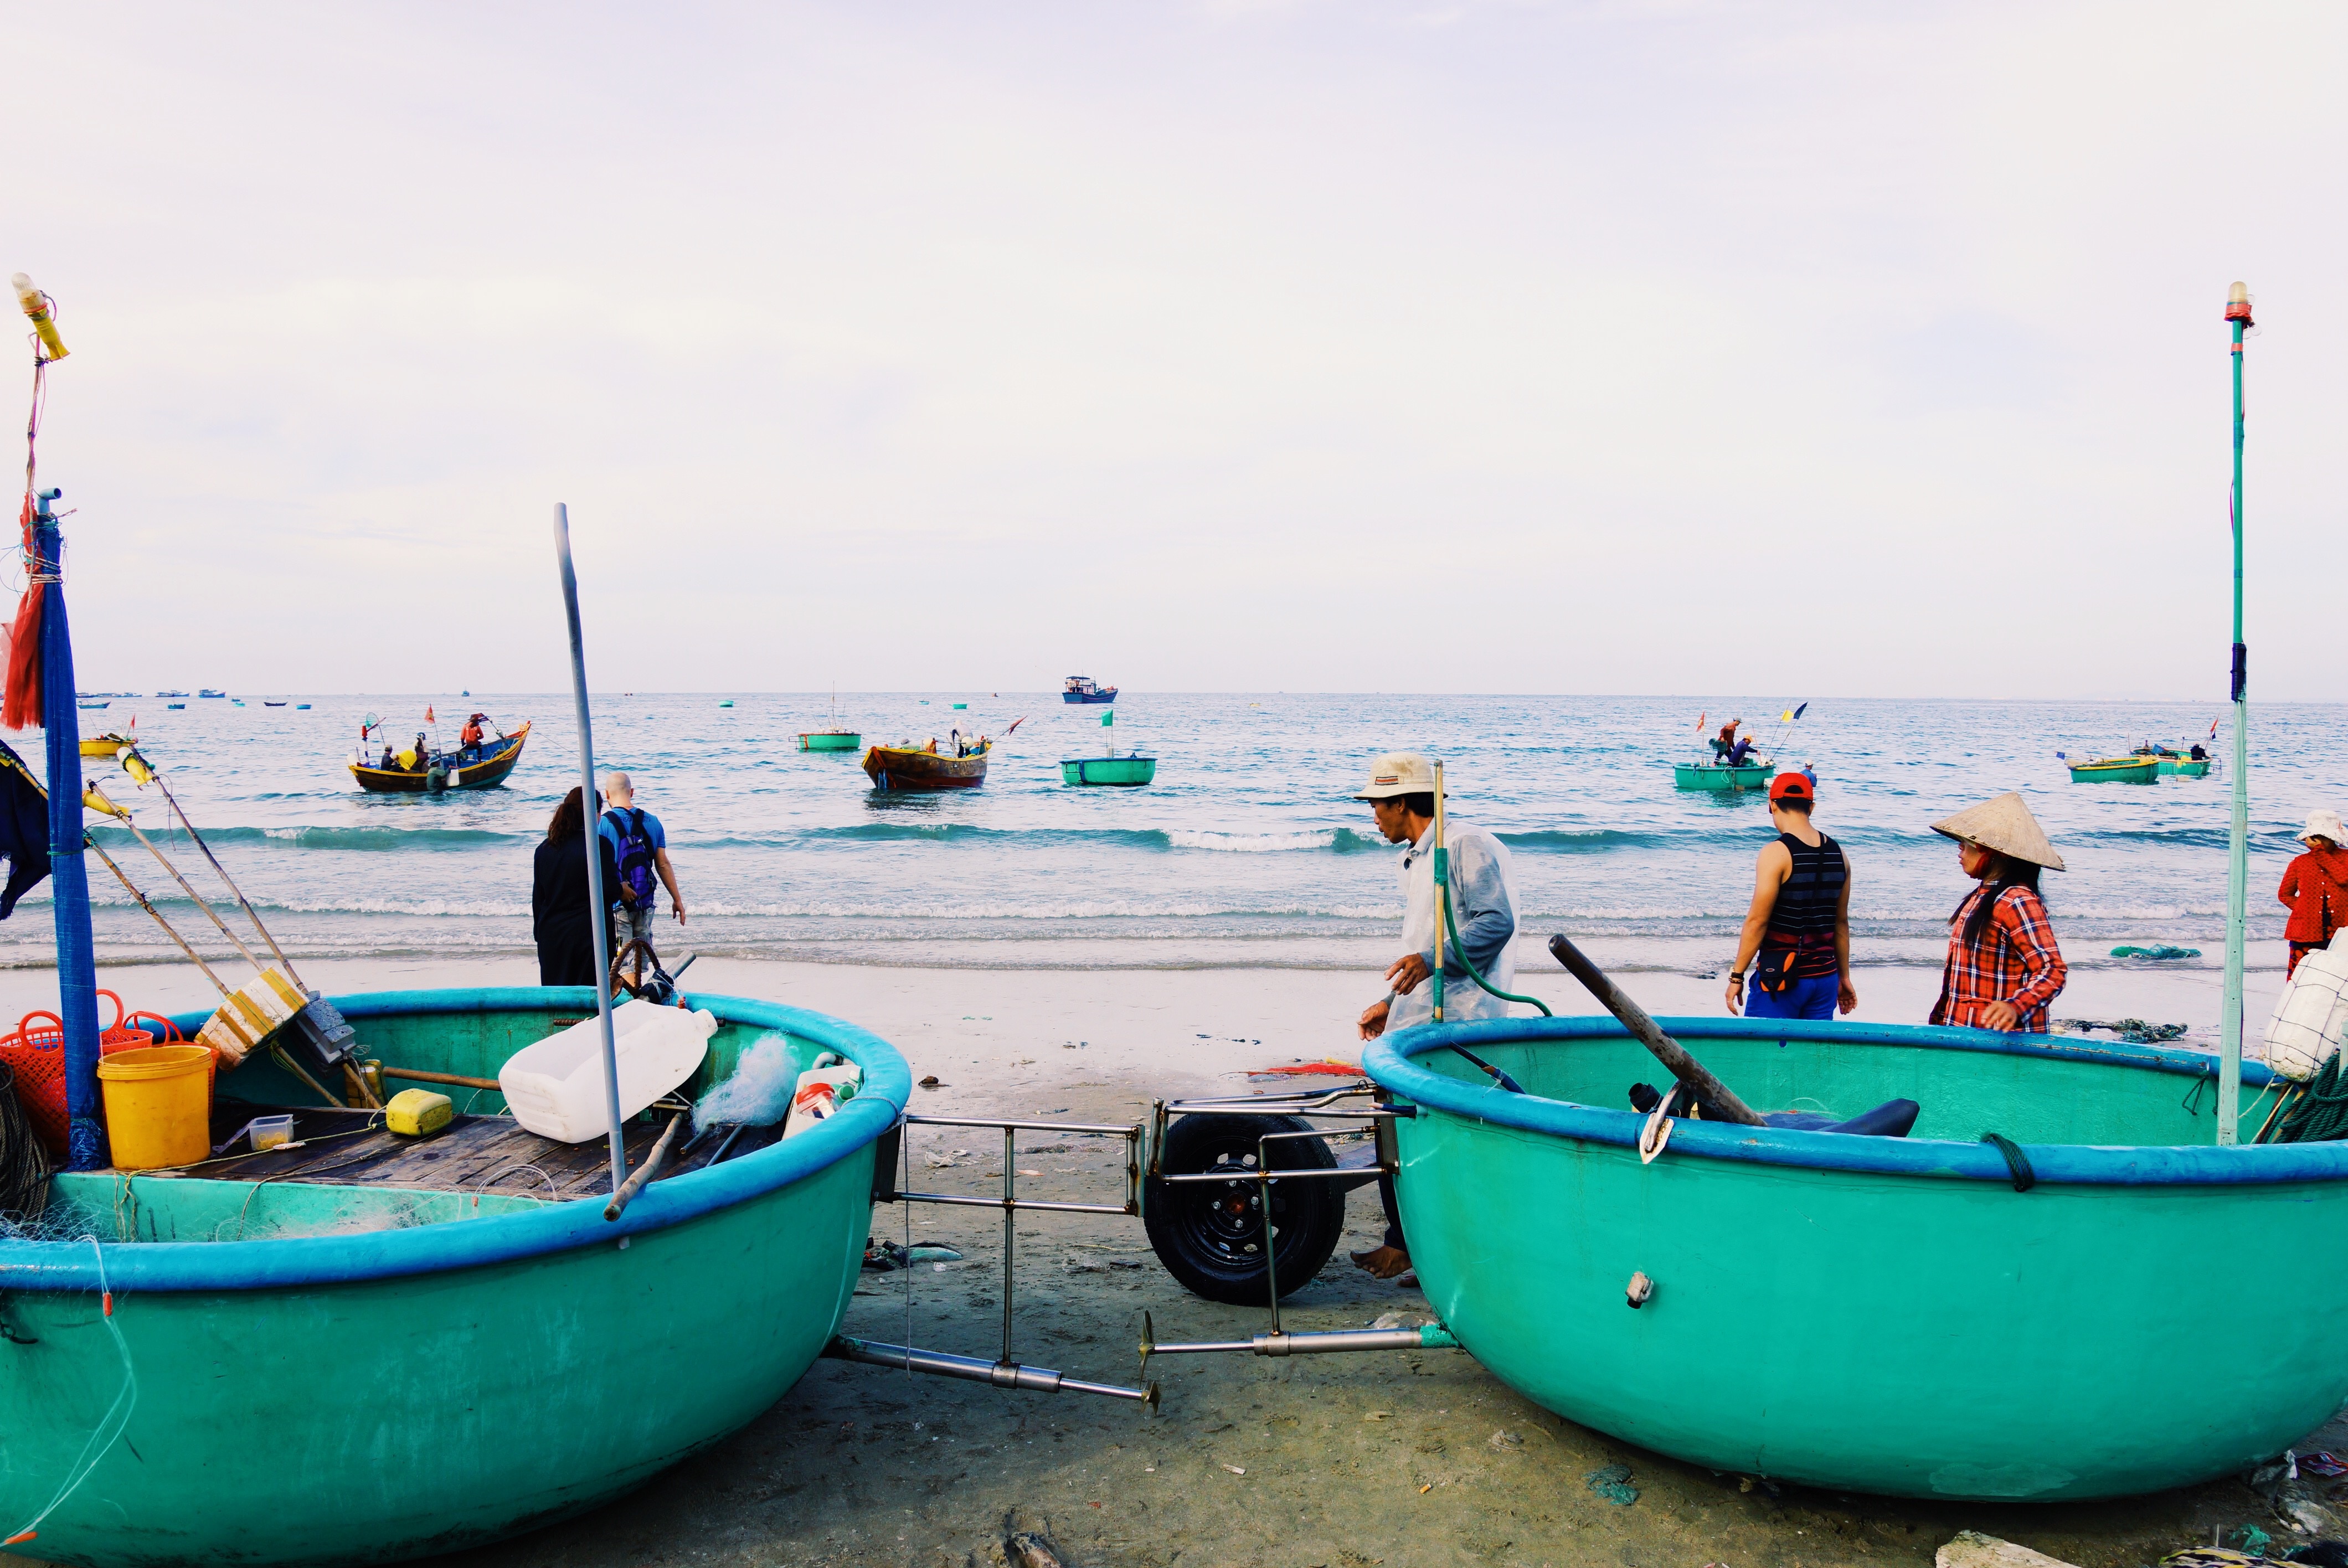
beach, sea, boat, vacation, paddle, vehicle, bay, boating, watercraft, fishing vessel, dinghy, watercraft rowing